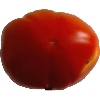
Label: Tomato 1